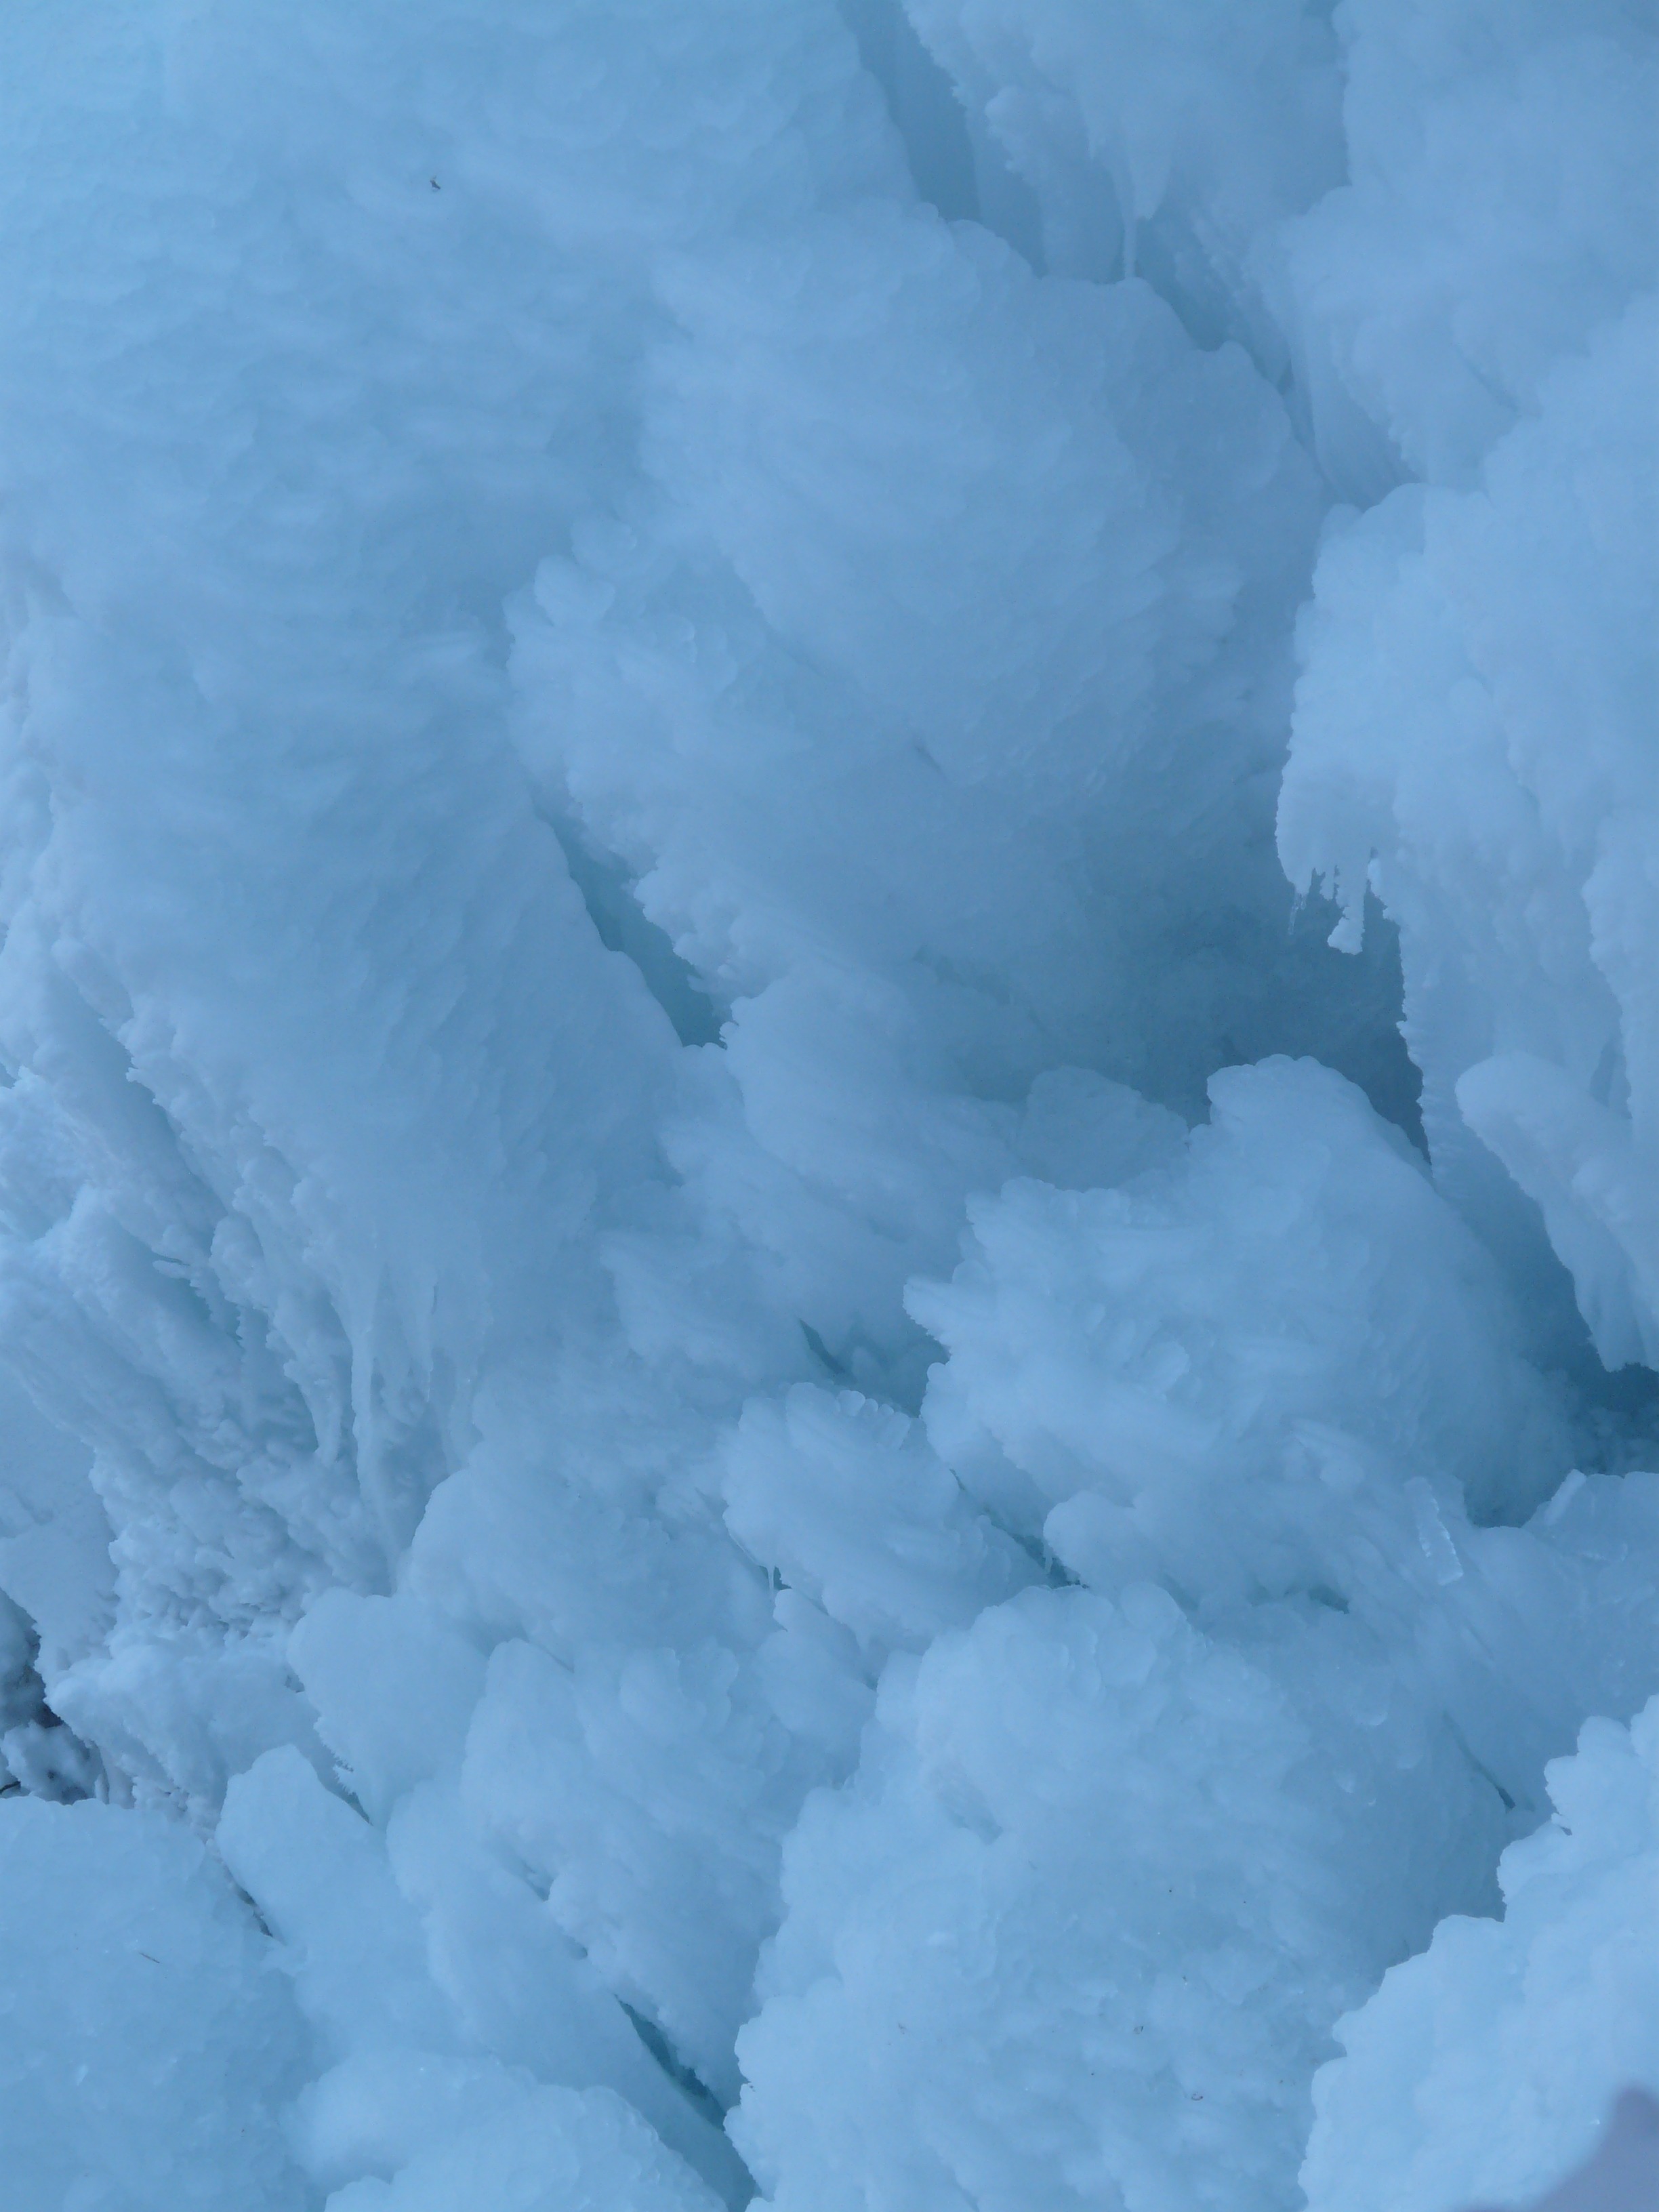
snow, winter, ice, frozen, arctic, iceberg, iced, freezing, eiskristalle, arctic ocean, glacial landform, geological phenomenon, ice cap, polar ice cap